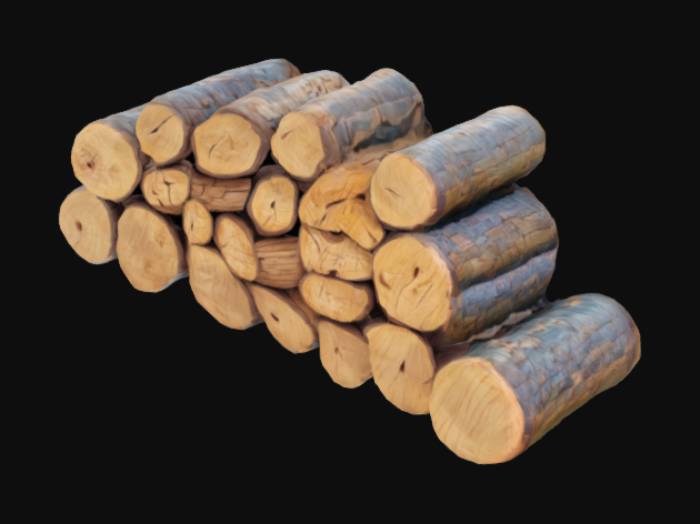
미적 점수 (1~10점): 7